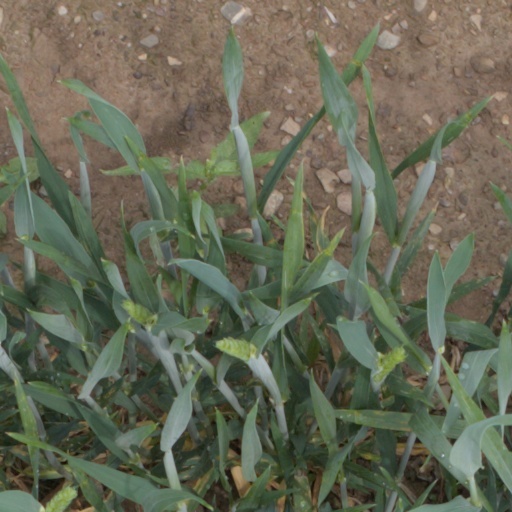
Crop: wheat